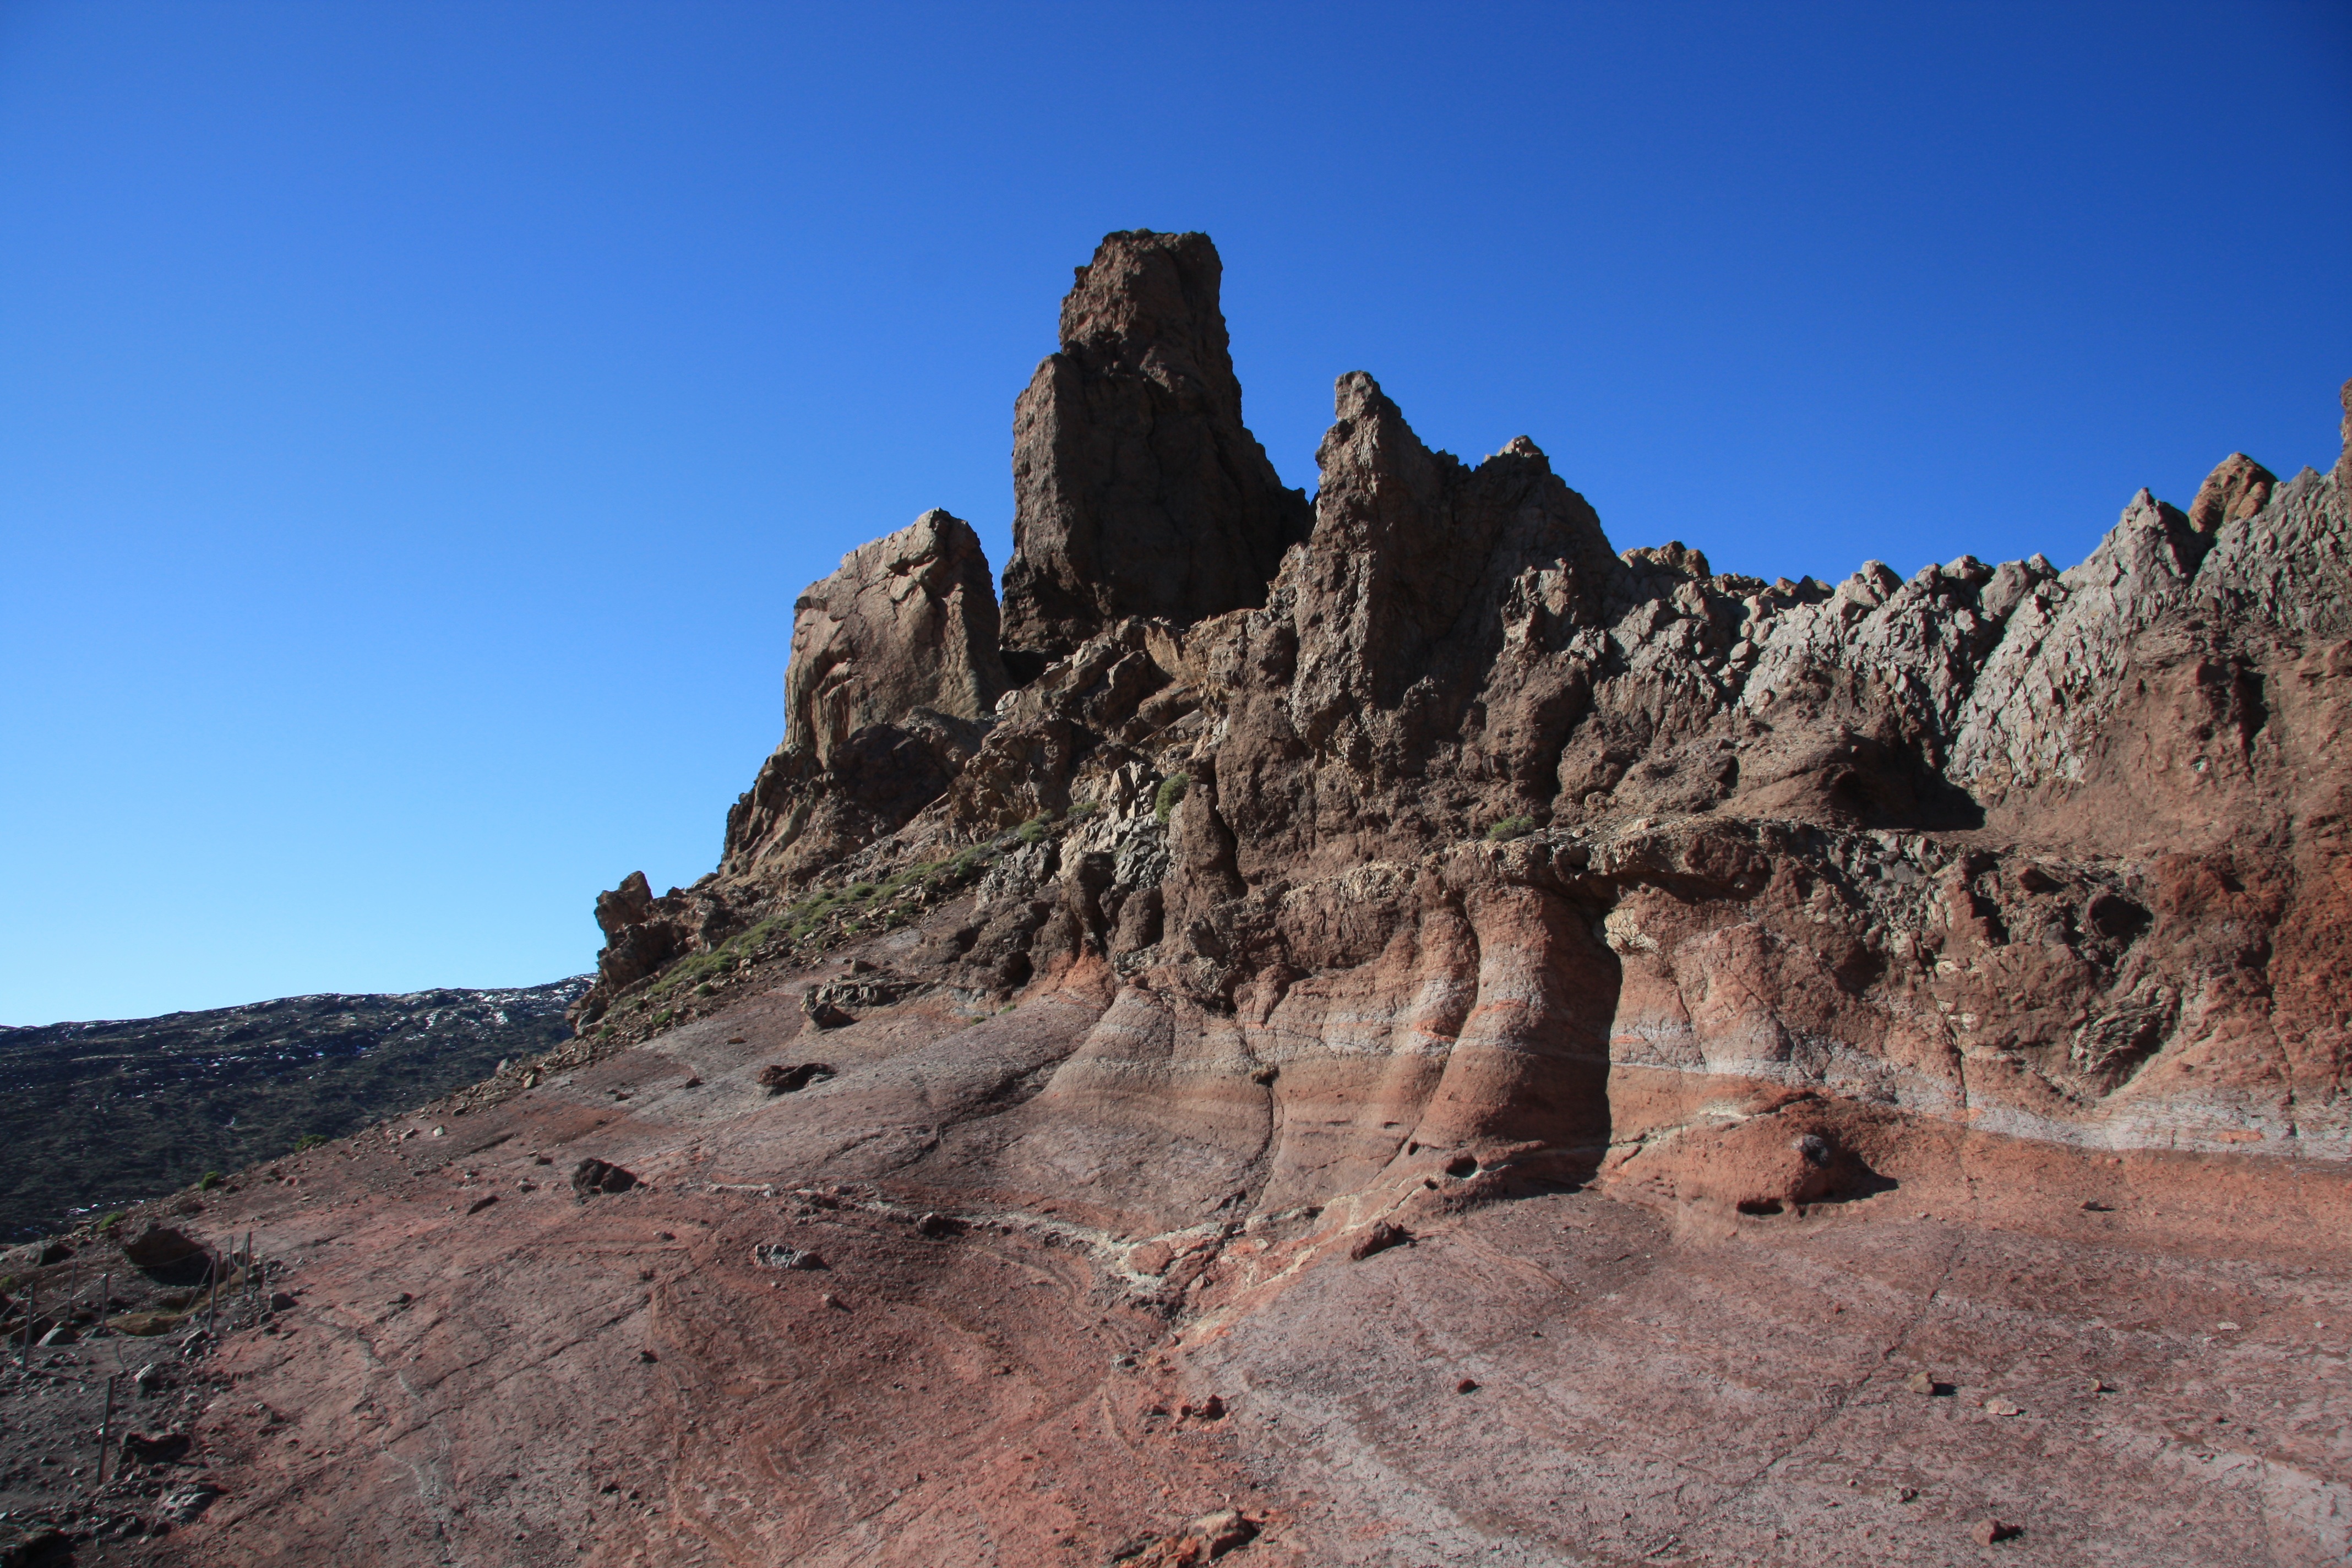
landscape, rock, wilderness, walking, mountain, trail, adventure, valley, mountain range, formation, cliff, terrain, national park, material, ridge, summit, geology, badlands, plateau, tenerife, lava, wadi, butte, canary islands, landform, volcanic rock, lunar landscape, teide national park, geographical feature, mountainous landforms